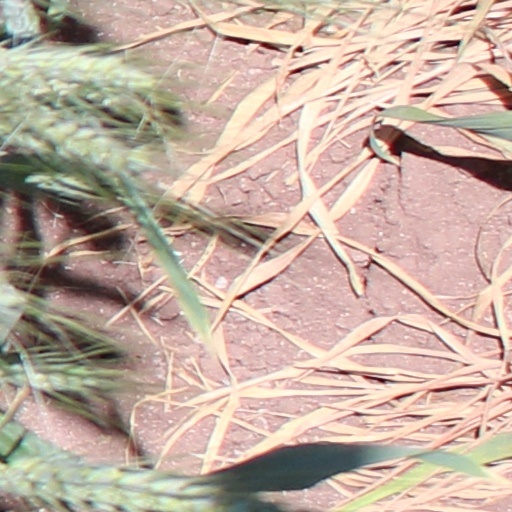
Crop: wheat